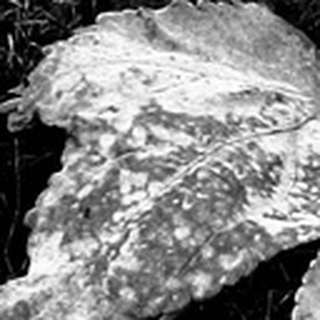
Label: cotton_powdery_mildew